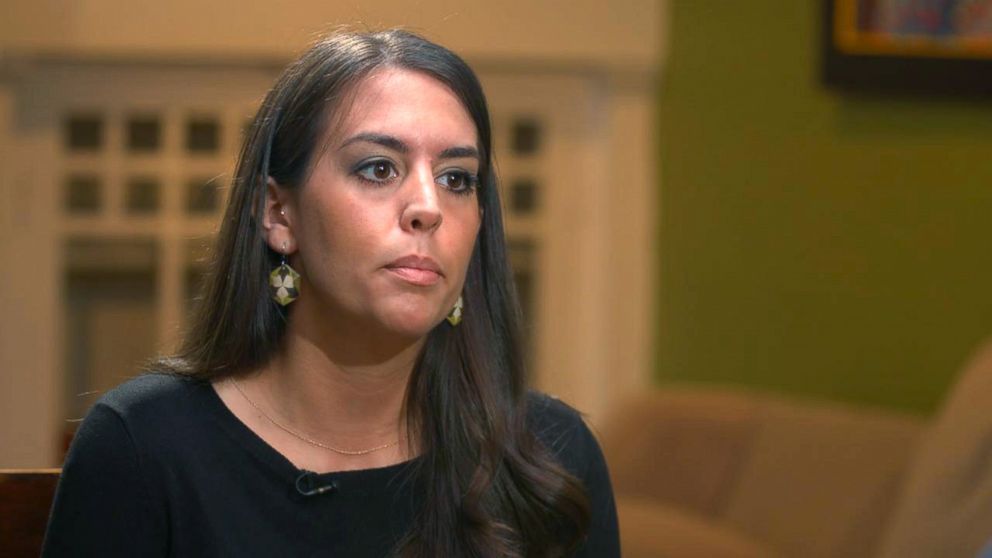
Gender: women